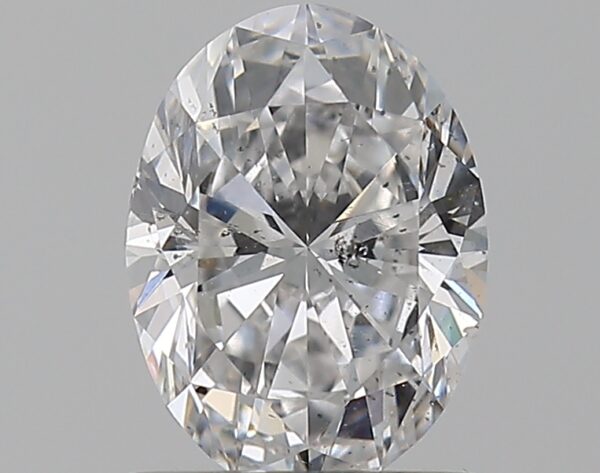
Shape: oval
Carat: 0.74
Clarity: SI2
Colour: E
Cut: EX
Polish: EX
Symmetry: VG
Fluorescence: M
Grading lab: GIA
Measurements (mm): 7 x 5.16 x 3.17